Venezuela

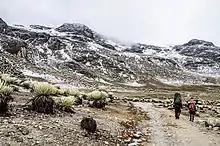

The relief of Venezuela has the following characteristics: coastline with several peninsulas and islands, adenas of the Andes mountain range (north and northwest), Lake Maracaibo (between the chains, on the coast); Orinoco river delta, region of peneplains and plateaus (tepui, east of the Orinoco) that together form the Guyanas massif (plateaus, southeast of the country).